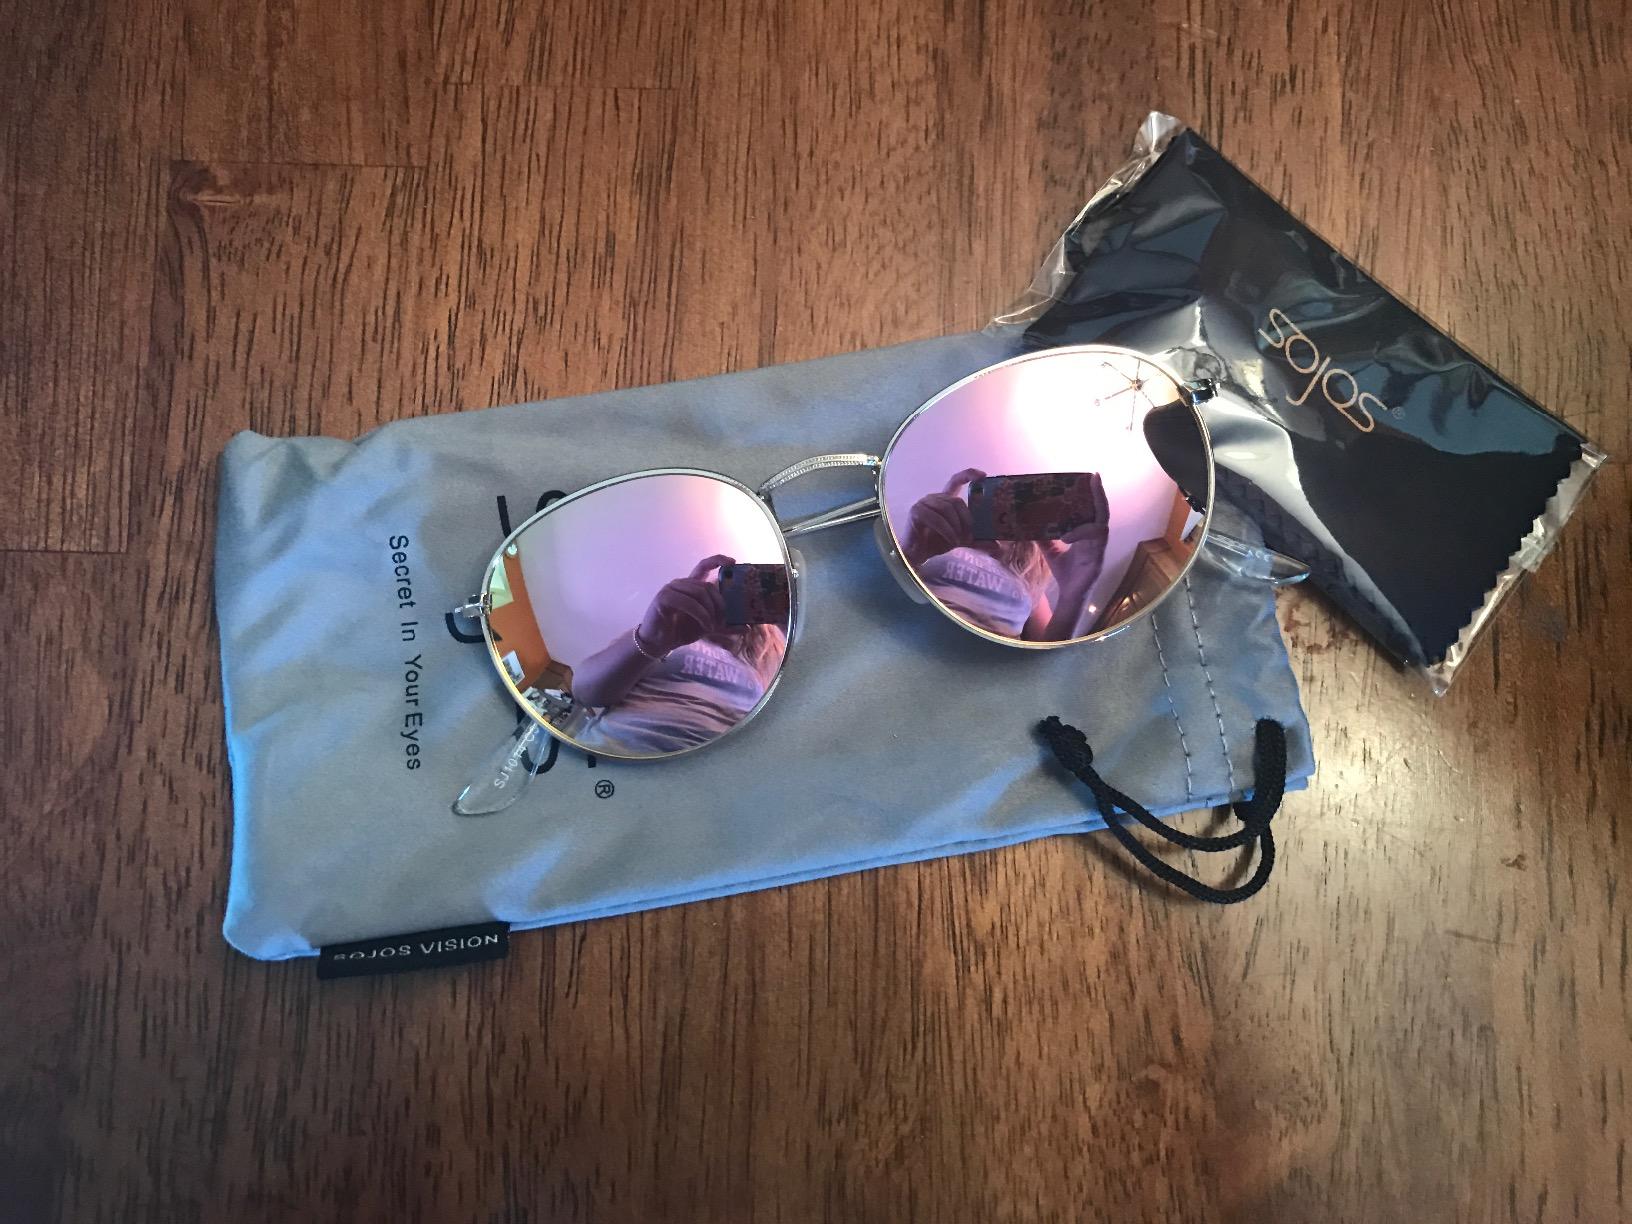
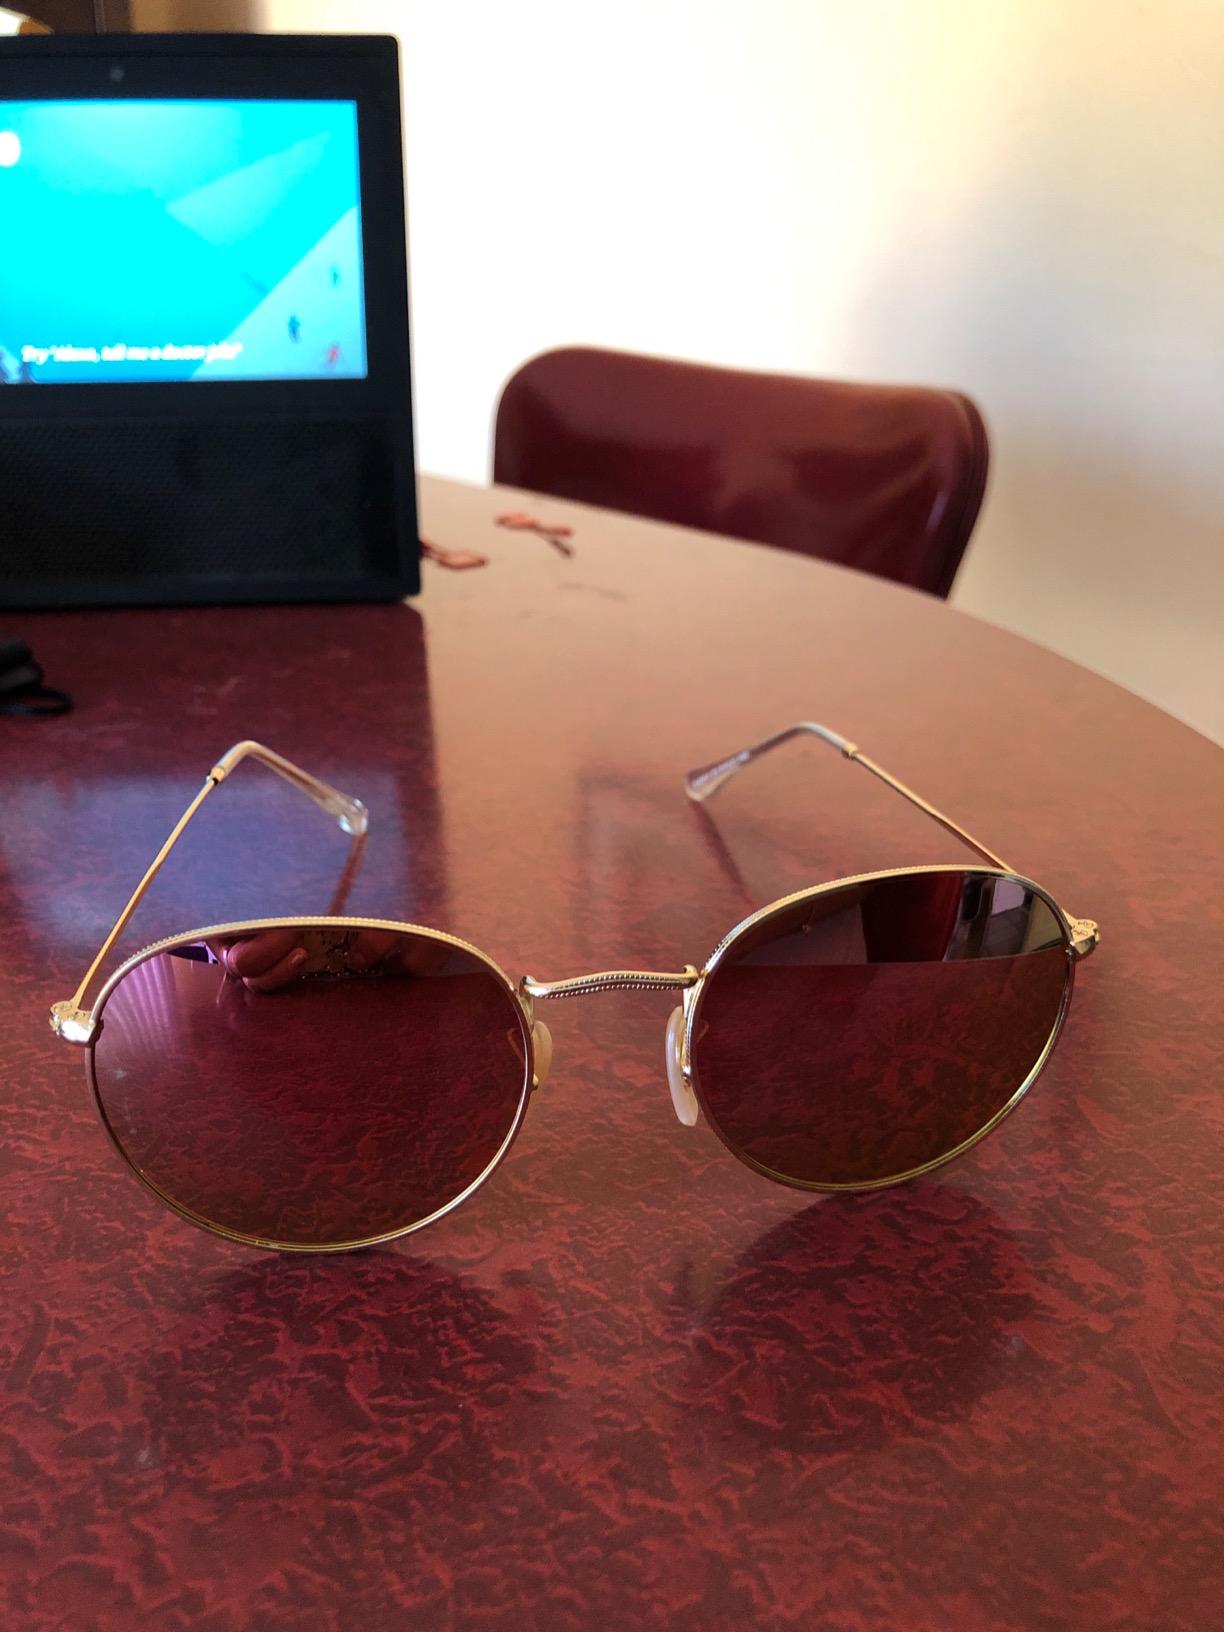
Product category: accessories_sunglasses
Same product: yes